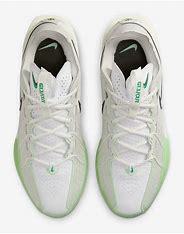
Brand: Nike
Model: G T Cut 3